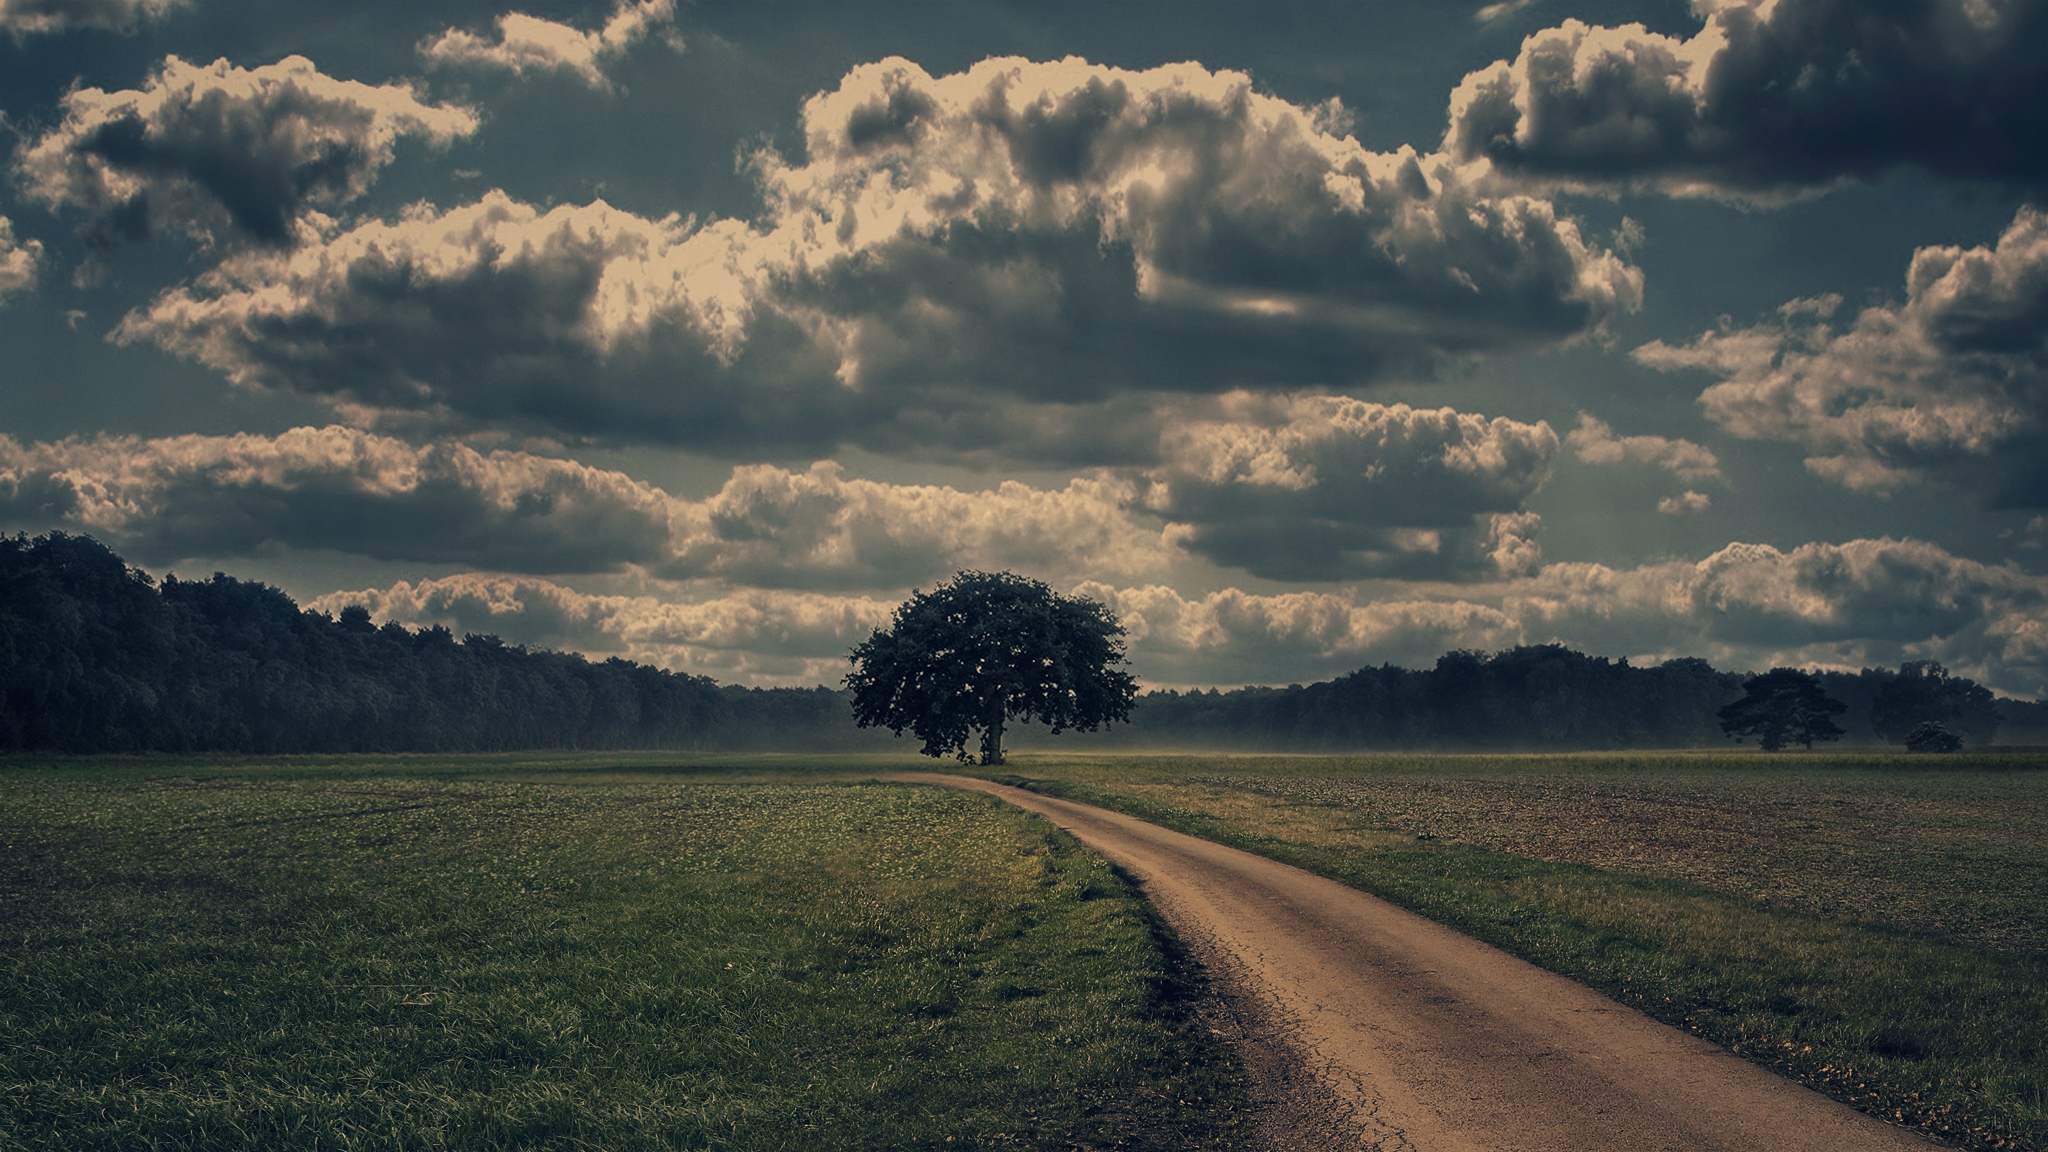
sky, cloud, natural landscape, nature, field, atmospheric phenomenon, tree, road, horizon, plain, atmosphere, rural area, ecoregion, landscape, morning, dirt road, grassland, cumulus, sunlight, infrastructure, grass, meteorological phenomenon, plant, photography, savanna, thoroughfare, farm, meadow, pasture, hill, evening